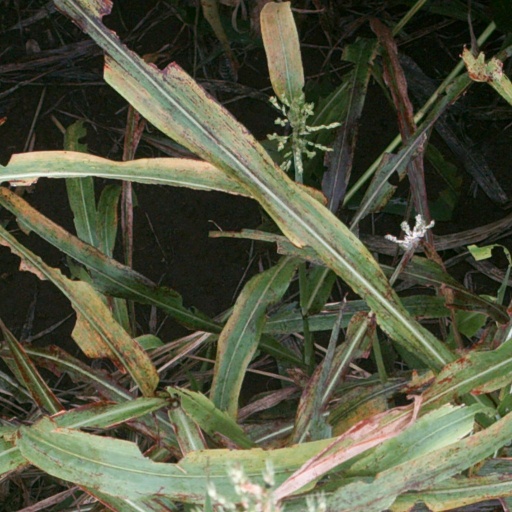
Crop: sorghum